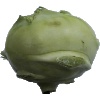
Label: Kohlrabi 1